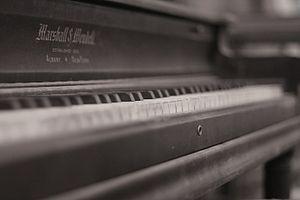
George Gershwin, pseudonyme de Jacob Gershowitz, est un compositeur et chef d'orchestre américain, né le 26 septembre 1898 à Brooklyn et mort le 11 juillet 1937 à Los Angeles.
Tin Pan Alley est le surnom de la première industrie de musique populaire américaine, particulièrement florissante, de la fin du XIXᵉ siècle jusqu'au milieu du XXᵉ siècle, située dans un quartier de Manhattan à New York. Par imitation, il est aussi attribué à un quartier de Londres fourni en magasins de musique.